Mingun Sayadaw

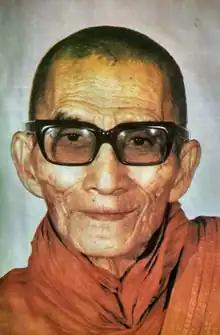

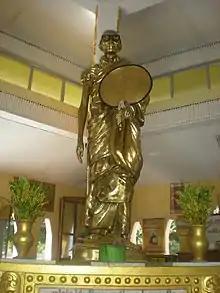
Statue of Mingun Sayadaw

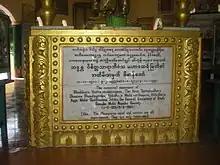
Inscription at the base of the statue.

The Venerable Mingun Sayadaw U Vicittasārābhivaṃsa (1 November 1911 – 9 February 1993) was a Burmese Theravāda Buddhist monk, best known for his memory skills and his role in the Sixth Buddhist Council. He was nicknamed "The Book Man".